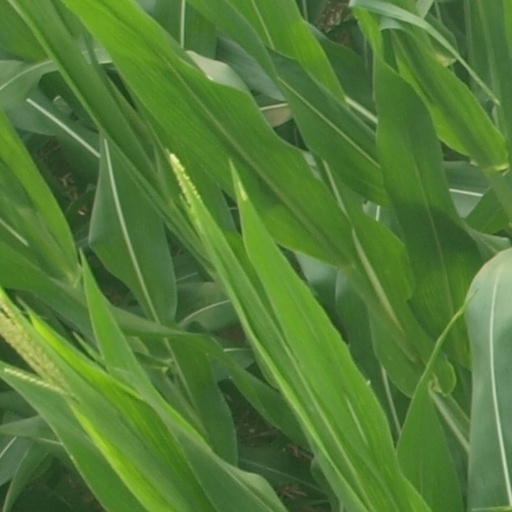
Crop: maize; corn